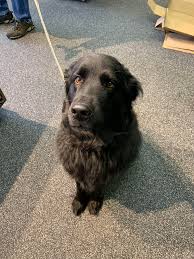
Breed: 206-n000047-flat_coated_retriever